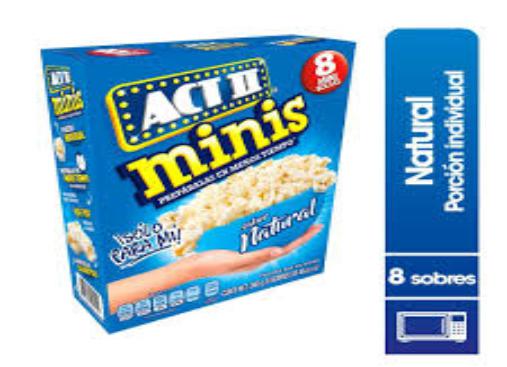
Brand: Act II
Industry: Food